Mary Pünjer

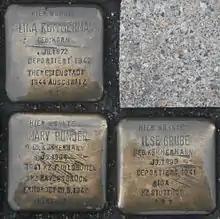
Stolperstein Wandsbeker Marktstraße 57 in Hamburg-Wandsbek

A stolperstein dedicated to Mary Pünjer is in Hamburg-Wandsbek at Wandsbeker Marktstrasse 57.